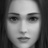
Emotion: sad